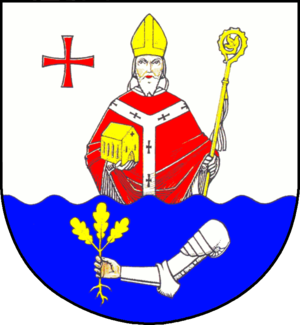
Hanerau-Hademarschen
Coat of arms of Hanerau-Hademarschen
Hanerau-Hademarschen er en kommune og en by i det nordlige Tyskland, beliggende i Amt Mittelholstein i den sydlige del af Kreis Rendsborg-Egernførde. Kreis Rendsborg-Egernførde ligger i den centrale del af delstaten Slesvig-Holsten.